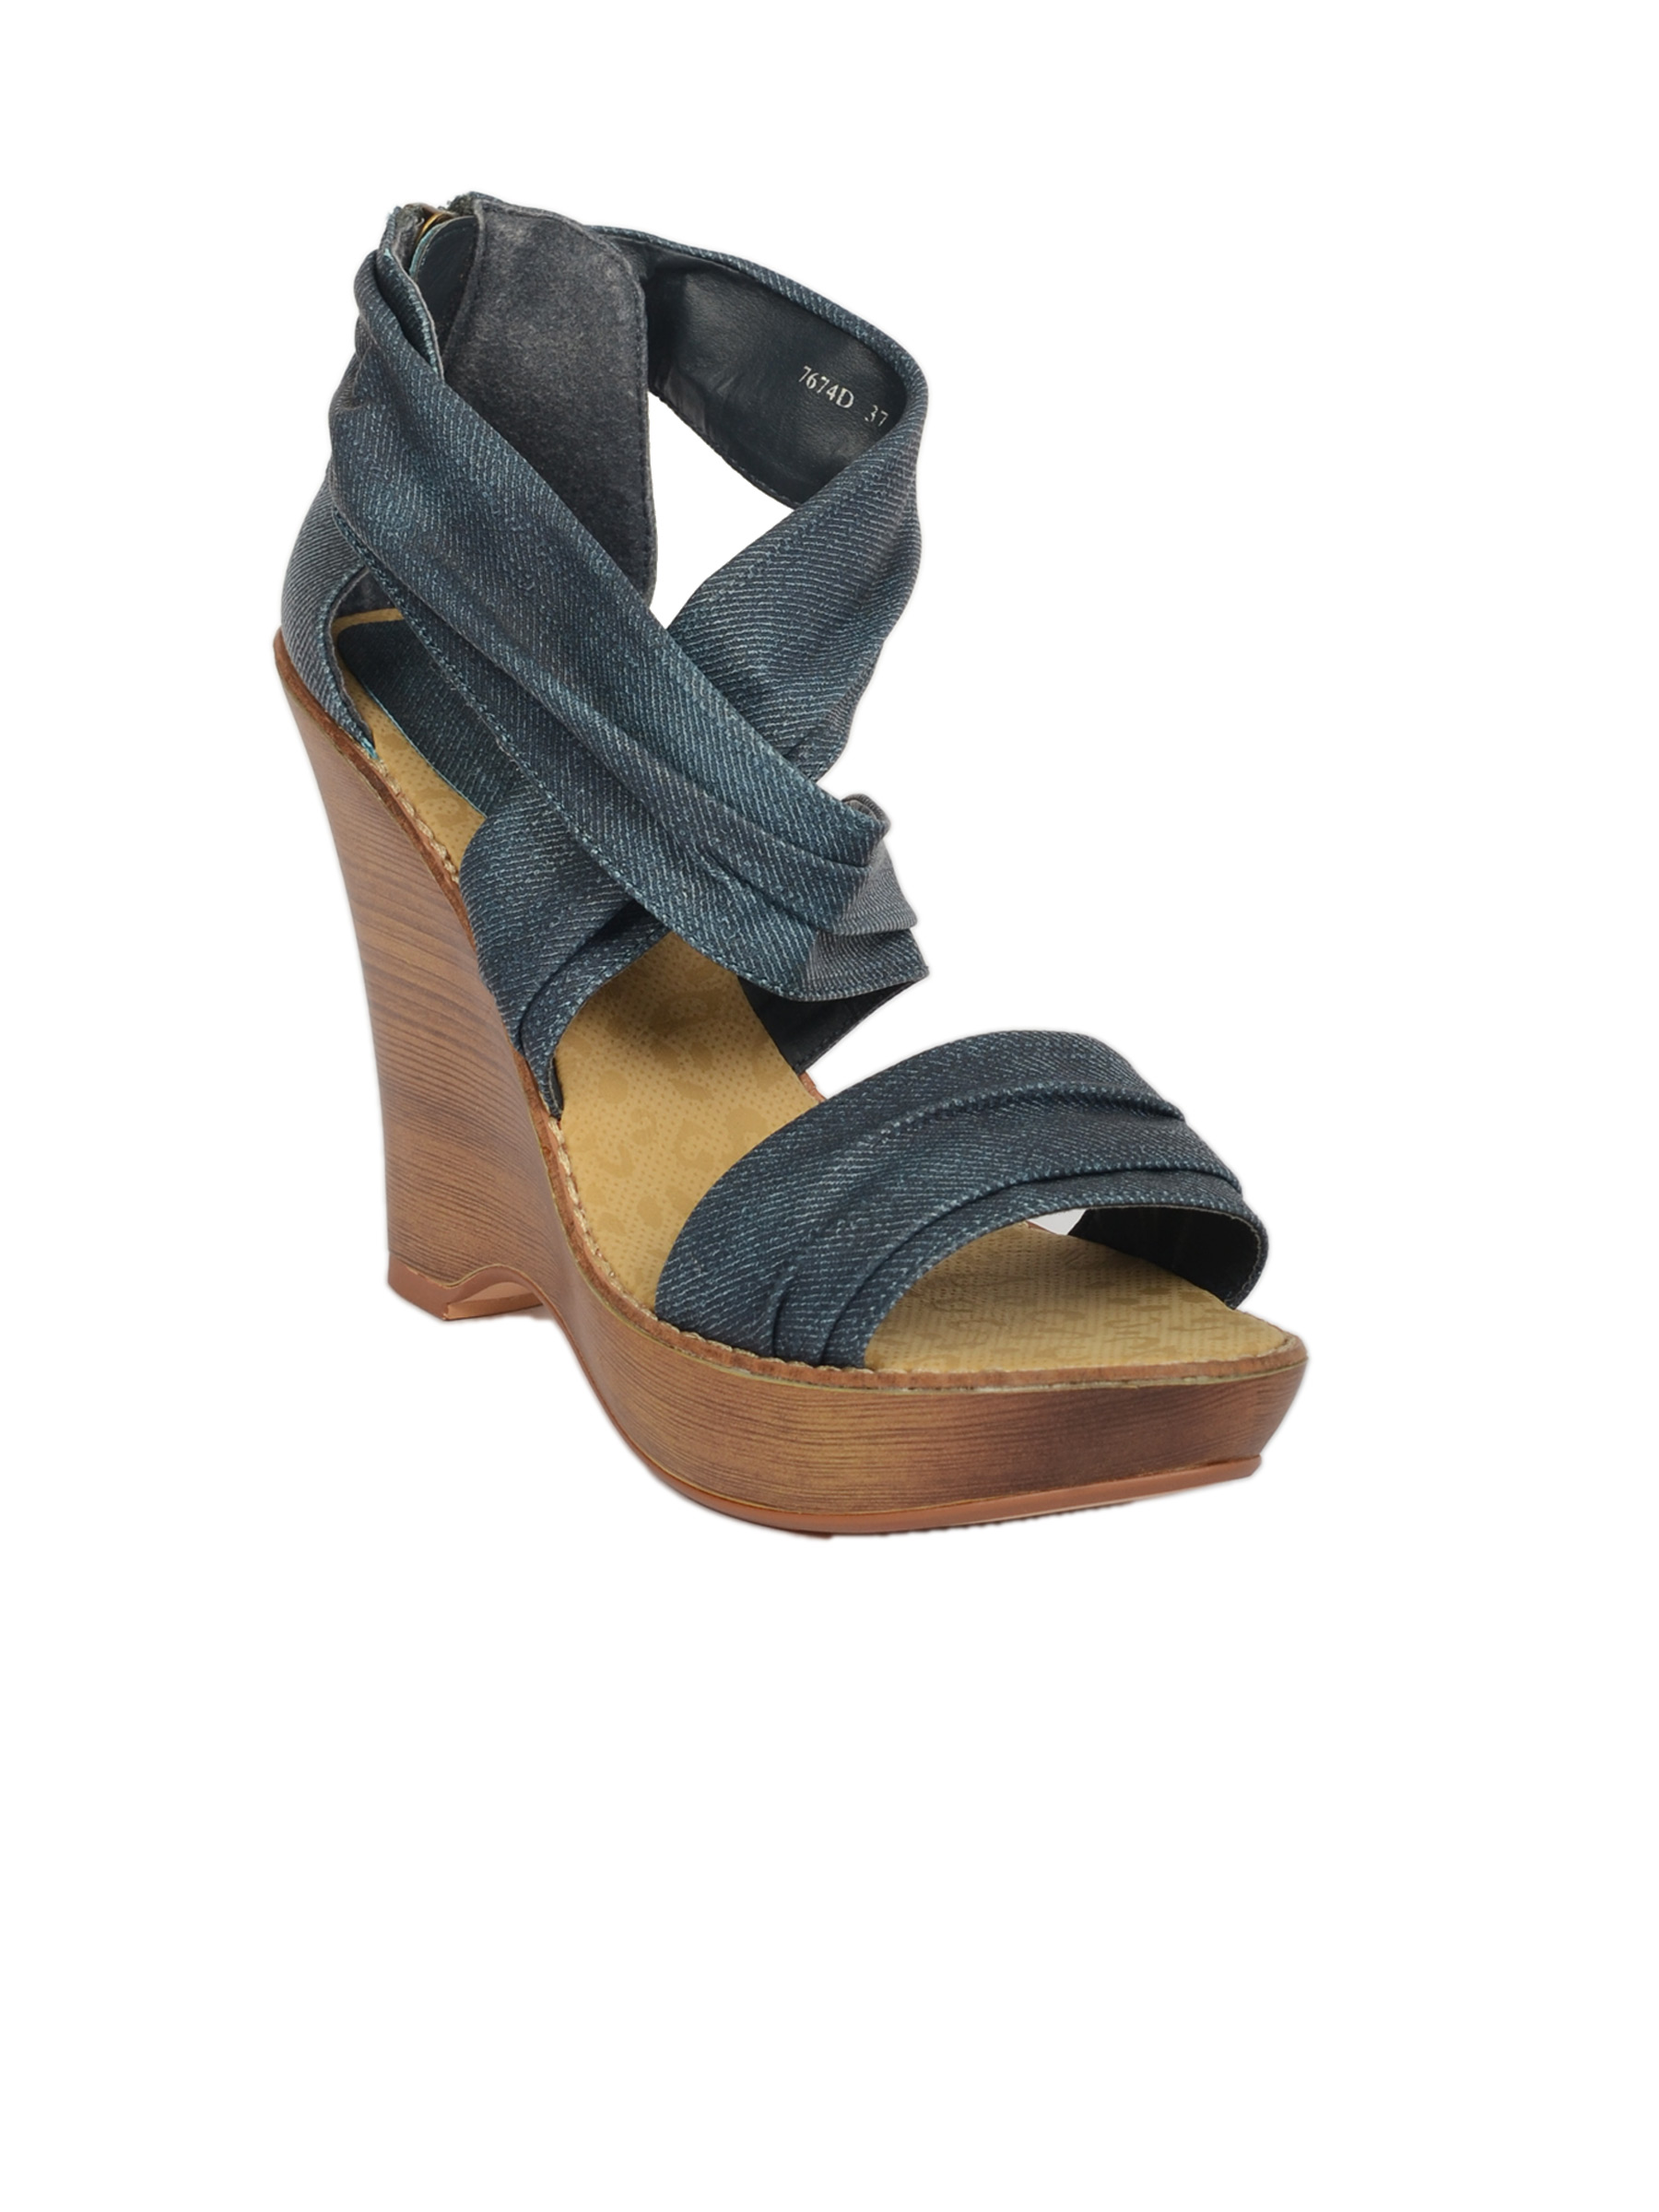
Catwalk Women Slim Casual Beige Wedges
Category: Footwear / Shoes / Heels
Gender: Women
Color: Blue
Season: Winter 2015
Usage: Casual